Floyd Bennett Field

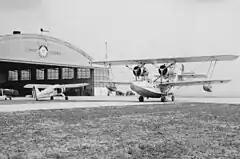
Coast Guard hangar, located along the Jamaica Bay coast

The administration building (now the William Fitts Ryan Visitor Center, or Ryan Center) is a two-story neo-Georgian building set back from Flatbush Avenue with a four-story observation tower. Ryan Center, which is named after U.S. Representative William Fitts Ryan, serves as the entrance to Floyd Bennett Field, and formerly also served as the airport's passenger terminal and administration building. Ryan Center is partially accessible to the public, including guided visits to the former control tower.